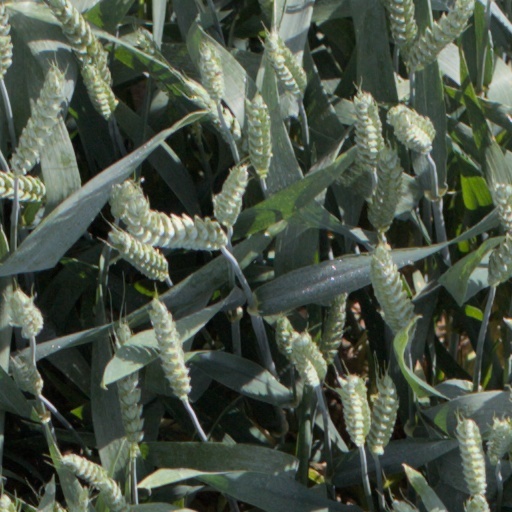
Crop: wheat